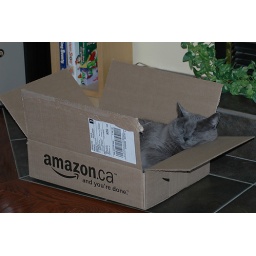
cat in a box